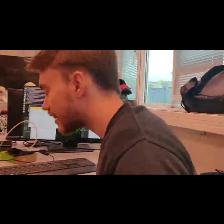
Label: Human